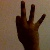
The image shows a hand gesture representing the number 9 in Indian Sign Language.